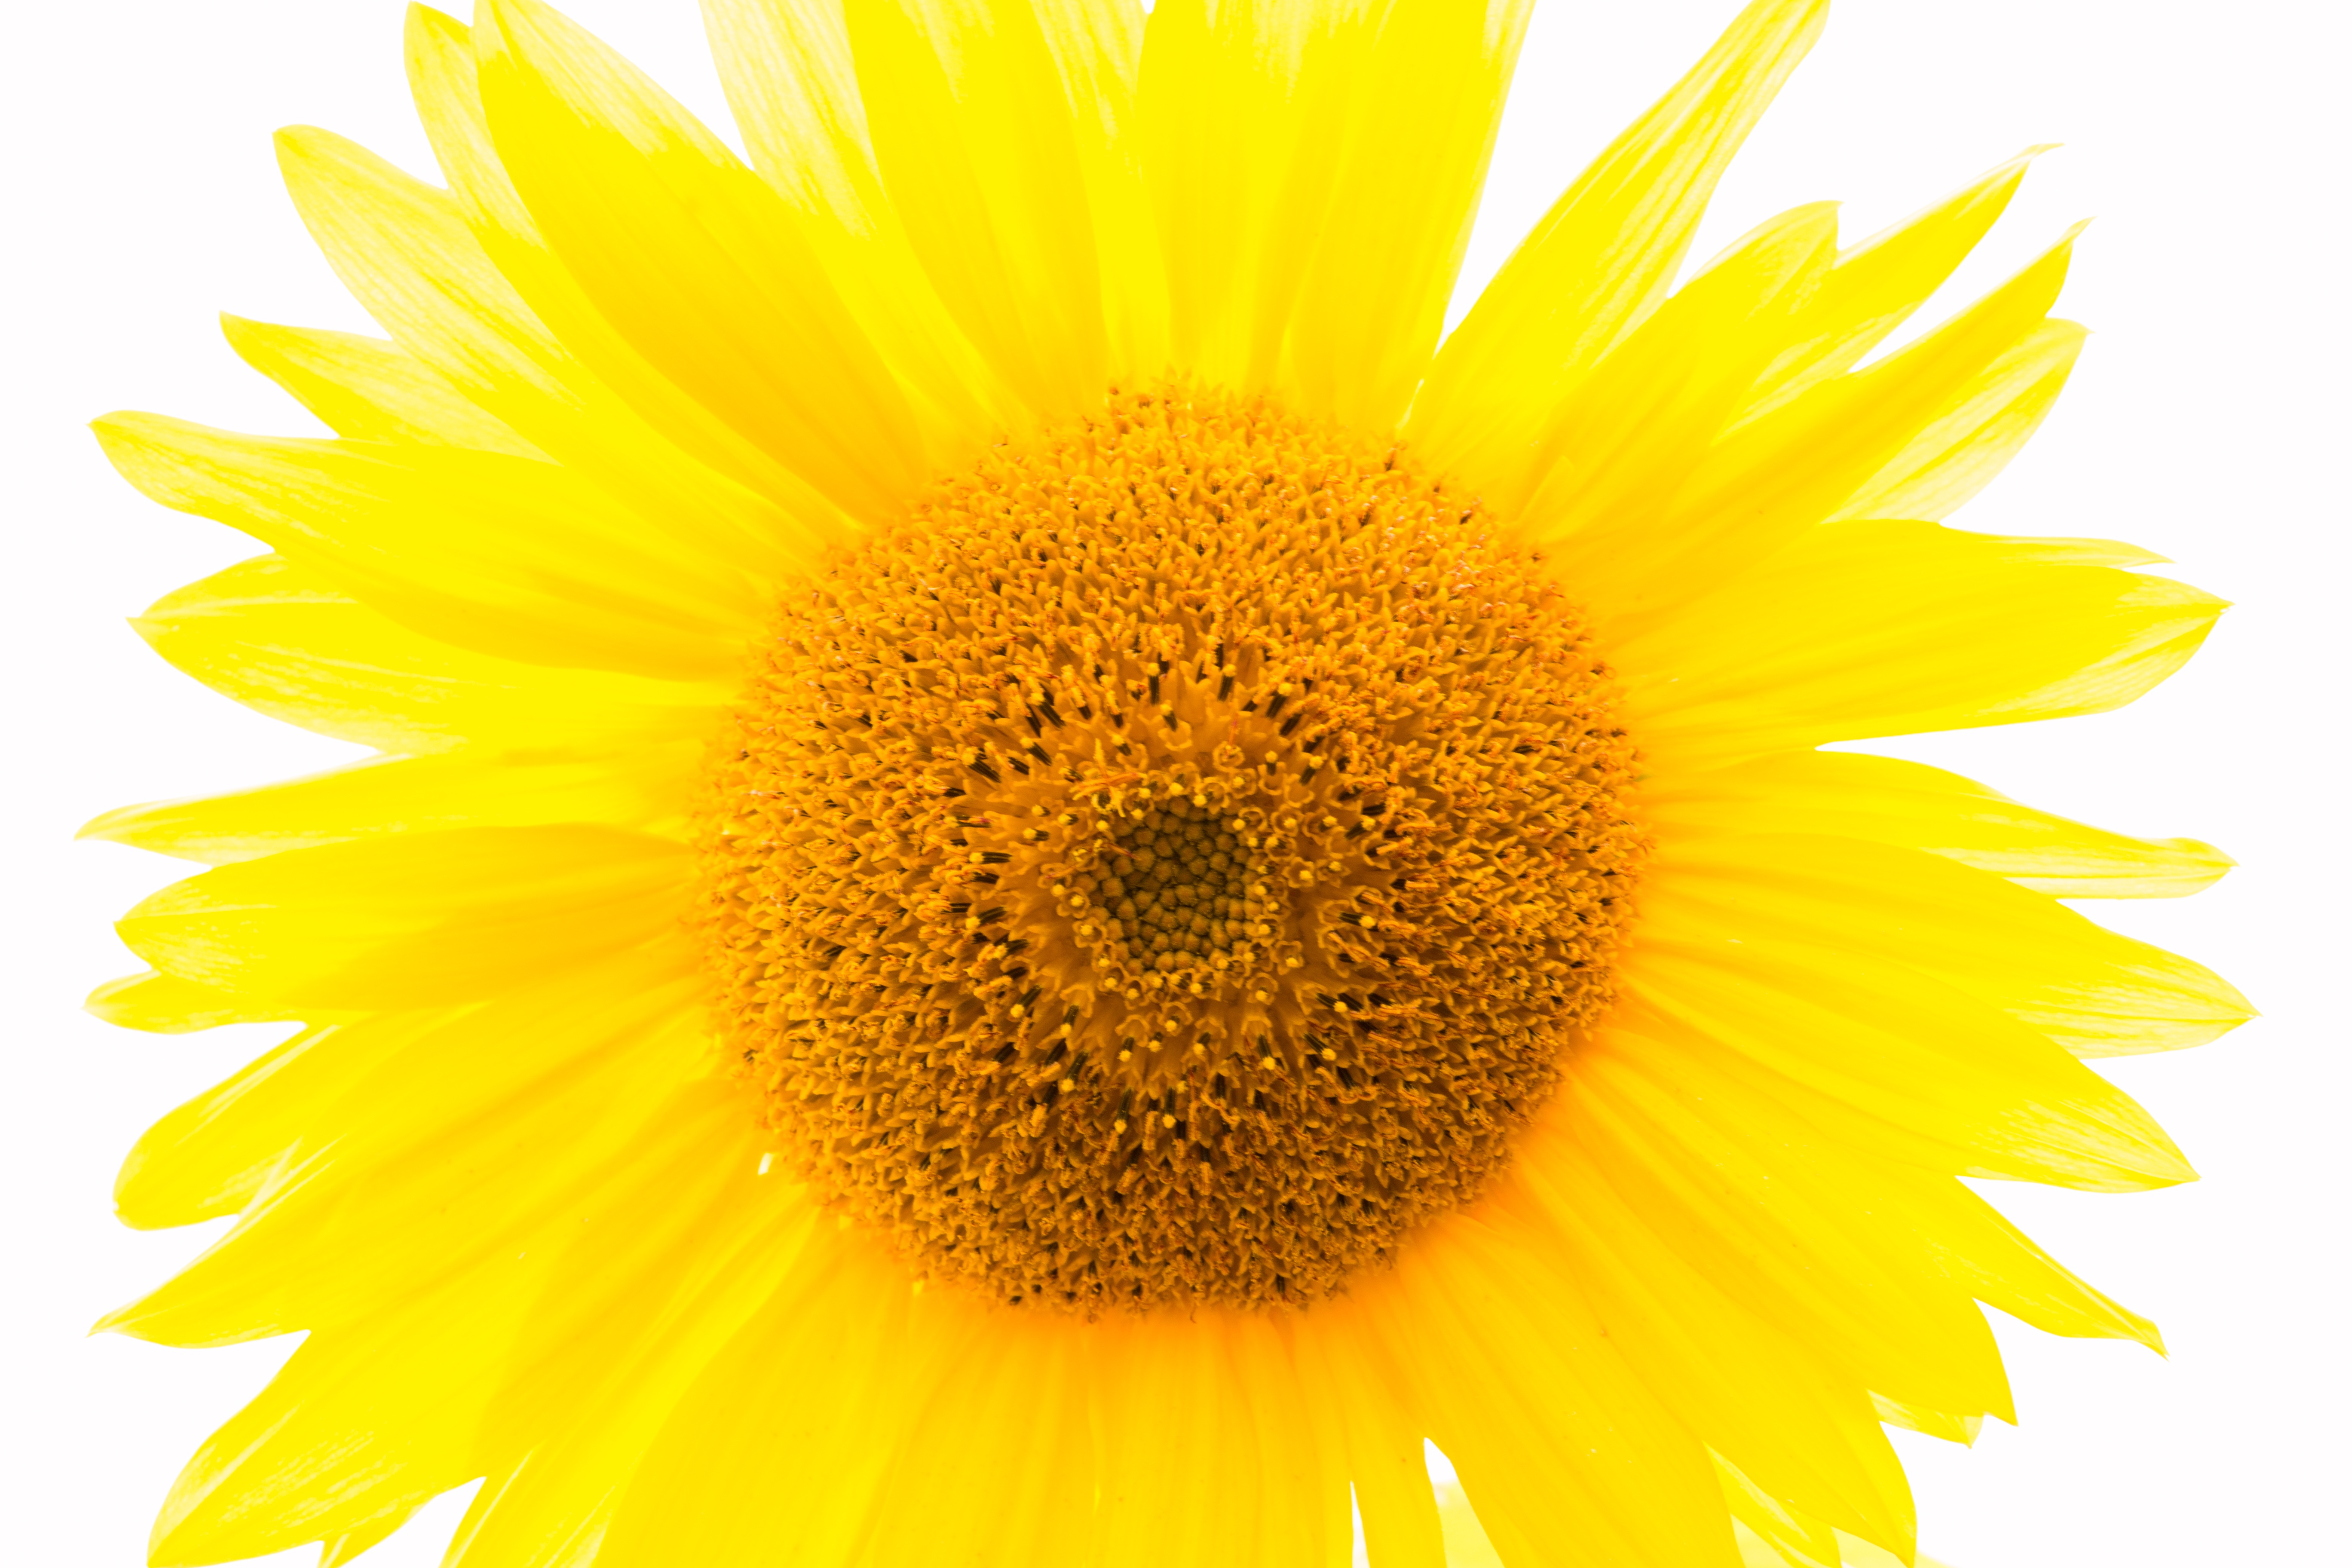
nature, blossom, plant, field, flower, petal, bloom, summer, yellow, close, sunflower, yellow flower, sun flower, vegetarian food, yellow flowers, public record, flowering plant, daisy family, sunflower seed, plant stem, land plant